2005 Texas Longhorns football team

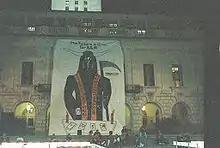
Poster hanging from the UT Tower during the 2005 Hex Rally

This game marked the 112th meeting between Texas and the Texas A&M Aggies and the game is part of a multi-sport rivalry called the Lone Star Showdown. It is the longest-running rivalry for both the Longhorns and the Aggies and the football series is the third most-played rivalry in college football. Texas came into the 2005 contest with a 72–34–5 record. During the week before the game, the Longhorns conducted their traditional Hex Rally. As a result of a tragic accident in 1999, the Aggies did not host a school-sponsored version of their traditional Bonfire but an unofficial version called "Student Bonfire" was held November 19, 2005 despite a county-wide ban on bonfires. The game's attendance was 86,616, which was 4,016 more than the official stadium capacity for Kyle Field.